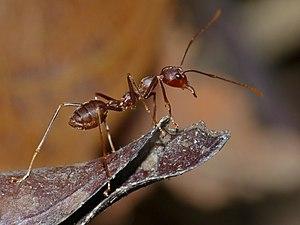
La Fourmi tisserande est une espèce d'insectes de la famille des Formicidae, sous-famille des Formicinae, de la tribu des Oecophyllini et du genre Oecophylla. C'est l'espèce type pour le genre.